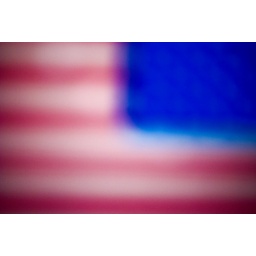
sitting in the backseat of an american rental car